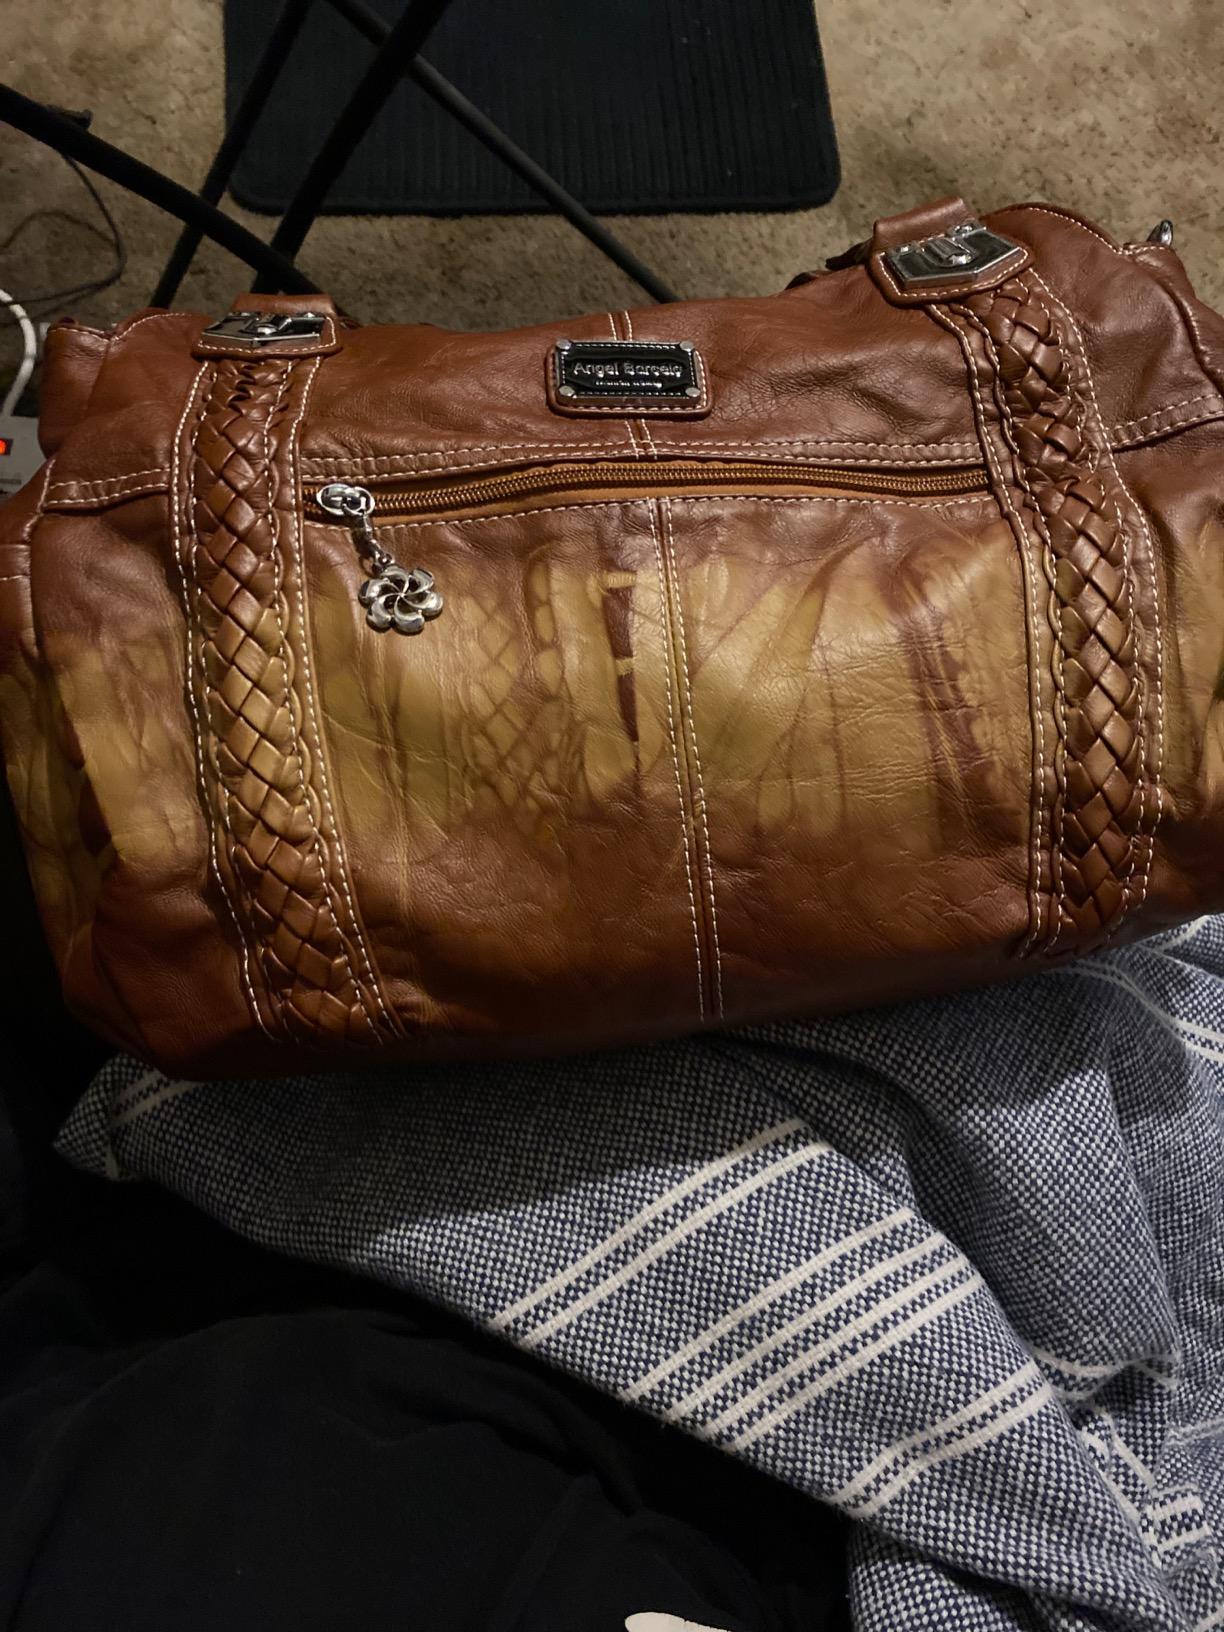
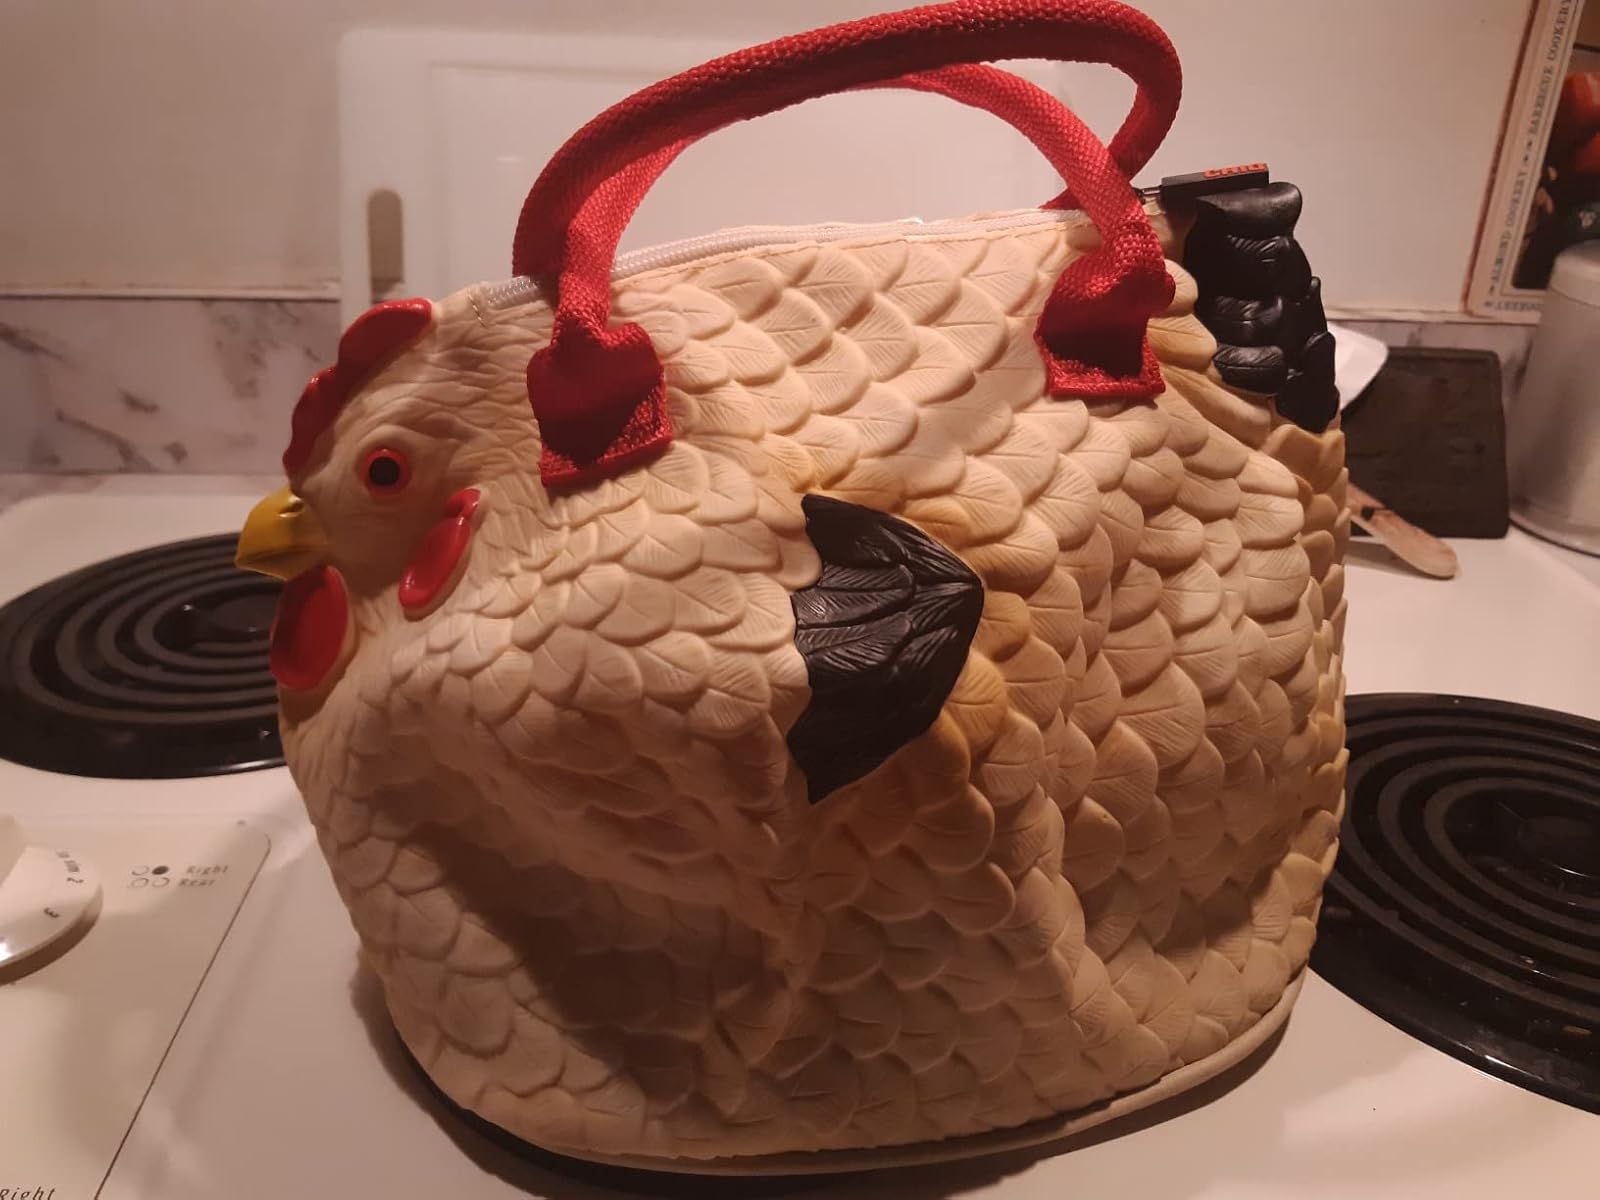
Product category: accessories_handbag
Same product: no